Handcrafts and folk art in Oaxaca

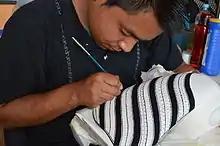
Young artisan adding fine detail to an alebrije

Oaxacan artisans are noted for the quality of their work and business success; however, the industry still faces challenges. There is little to no local demand for products because commercially made equivalents are cheaper and often easier to use. This means that artisans are almost completely dependent on tourism to keep traditions alive. The success of Oaxacan crafts has put strains on the availability of raw materials. One example of this is the over-exploitation of copal trees, whose soft wood is preferred by alebrije carvers. Another challenge is the introduction of cheaper imitations of products, generally from China. To date, few Mexican handcraft products have been eligible for certification guaranteeing authenticity.